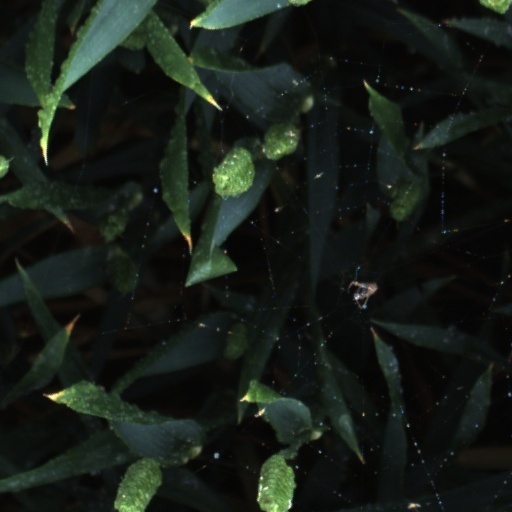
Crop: wheat